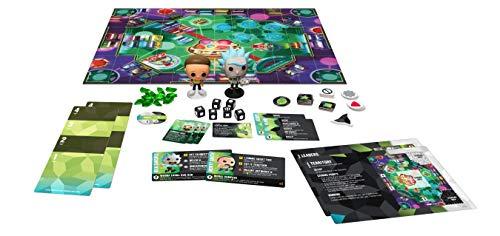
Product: Funko Pop! - Funkoverse Strategy Game: Rick & Morty #100 - Expandalone, Multicolor
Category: Toys & Games | Games & Accessories | Board Games
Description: Game details - published by Funko games, collectible strategy game, exclusive universe pop Game figures, ages 13 and up, 2 players, 20 – 60 minutes.
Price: $17.45
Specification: ProductDimensions:6.5x2.5x10.5inches|ItemWeight:1.6pounds|ShippingWeight:1.6pounds(Viewshippingratesandpolicies)|ASIN:B07RMRTW3J|Itemmodelnumber:42634|Manufacturerrecommendedage:13yearsandup